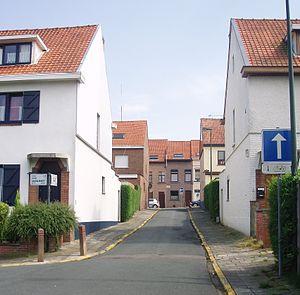
Rue Henri-François Moreels Auderghem, Belgique
La rue Jean Ekelmans est une rue bruxelloise de la commune d'Auderghem qui relie l'avenue Guillaume Van Nerom à la rue Franciscus Vandevelde.
La paternité de la cité-jardin est attribuée à l’urbaniste anglais Ebenezer Howard qui publie en 1898 un ouvrage qui expose sa vision d’une nouvelle urbanisation.
La rue Henri-François Moreels est une rue bruxelloise de la commune d'Auderghem dans le quartier du Transvaal qui relie le square Antoine Van Lindt avec la rue Albert Meunier.